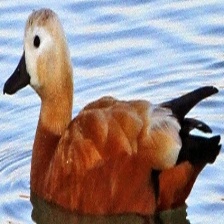
Species: RUDDY SHELDUCK
Scientific name: TADORNA FERRUGINEA
ImageNet parent category: drake